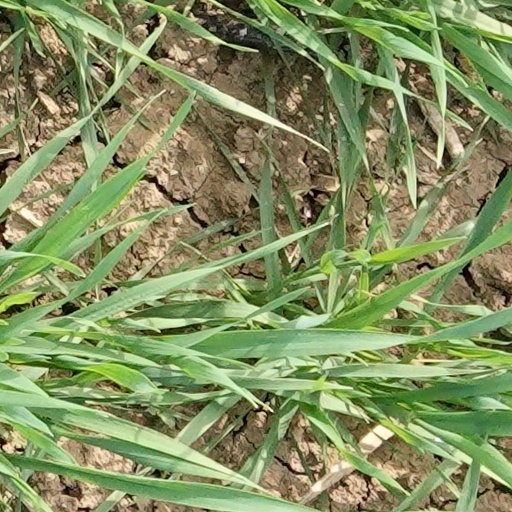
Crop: wheat